Katipō

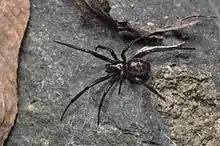
"Steatoda capensis", the false katipō

Foreign spiders have colonised areas where suitable habitat remains. The major coloniser is the South African spider "Steatoda capensis". It was first reported in the 1990s and may have displaced the katipō along the west coast of the North Island from Wellington to Whanganui, although both the katipō and "S. capensis" have been found sharing the same dune systems or even co-existing under the same piece of driftwood, suggesting that the two species can co-exist in similar habitats. It is possible that the displacement of the katipō by "S. capensis" is due to its ability to recolonise areas from which the katipō had been displaced after storms or other dune modifications. Furthermore, "S. capensis" breeds year-round, produces more offspring and lives in a greater range of habitats which leads to greater pressure on the katipō. "S. capensis" also belongs to the family Theridiidae and shares many of the katipō's features. It is of similar size, shape, general colouration, but it lacks the red stripe on its back, and may have some red, orange or yellow on its abdomen. Due to these similarities it is commonly known in New Zealand as the "false katipō".